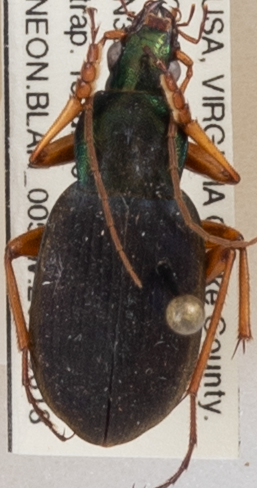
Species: Chlaenius aestivus
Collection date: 2019-06-18 04:00:00
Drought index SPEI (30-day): -0.624
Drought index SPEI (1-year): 2.09
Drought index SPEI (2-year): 2.09